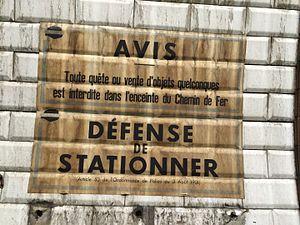
Sur les quais de la station Trinité - d'Estienne d'Orves décarossée
Trinité - d'Estienne d'Orves est une station de la ligne 12 du métro de Paris, située dans le 9ᵉ arrondissement de Paris.